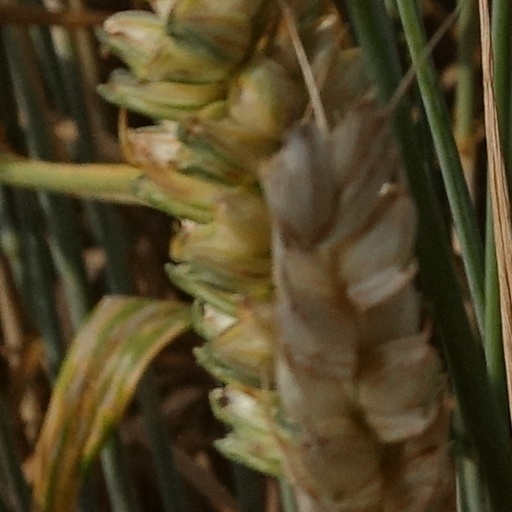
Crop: wheat